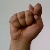
The image shows a hand gesture representing the letter 'T' in Indian Sign Language.